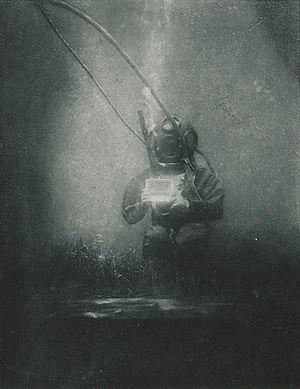
Émile Racovitza en ""pied-lourd"" à Banyuls-sur-Mer, 1899, photo de Louis Boutan"
Louis Marie-Auguste Boutan, né le 6 mars 1859 à Versailles et mort le 6 avril 1934 à Tigzirt, est un biologiste et photographe français.
La photographie sous-marine est l'une activité de la plongée de loisir, scientifique ou technico-professionnelle, et une pratique photographique qui consiste à faire des photographies sous l'eau.
Emil G. Racoviță, souvent écrit Émile Georges Racovitza, né le 15 novembre 1868 à Iași en Moldavie et mort le 17 novembre 1947 à Cluj en Transylvanie, est un biologiste, zoologiste, océanographe et spéléologue roumain. Explorateur de l'Antarctique, il est aussi l'un des pères de la biospéologie avec Armand Viré.